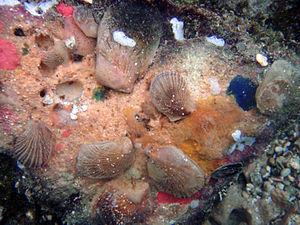
Isognomon est un genre de mollusques bivalves d'eau de mer de la famille des Pteriidae et regroupant des espèces communément appelées marteaux.